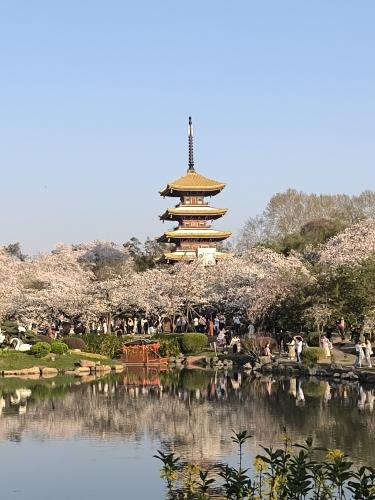
地标名称：五重塔
所在城市：武汉市·武昌区